Secular Order of Discalced Carmelites

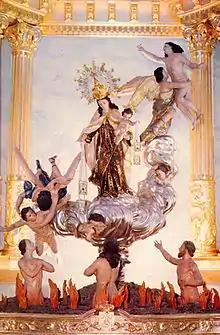
Our Lady of Mount Carmel.

Seculars are spread throughout the world in various communities, with each community canonically erected, and subject to the direction of the provincial superiors of each province and the General Superior of the Discalced Carmelite Order in Rome.